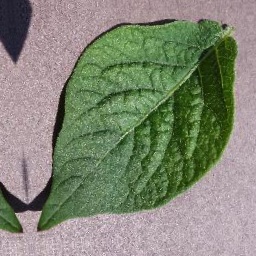
Etiqueta: Sana